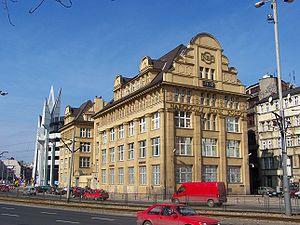
La Banque nationale de Pologne est la banque centrale de la république de Pologne. Elle fut créée en 1945 et fait partie du Système européen de banques centrales. Son bâtiment se situe sur la Plac Powstańców Warszawy à Varsovie.